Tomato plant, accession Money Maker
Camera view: vertical (180 deg); turntable rotation: 90 degrees
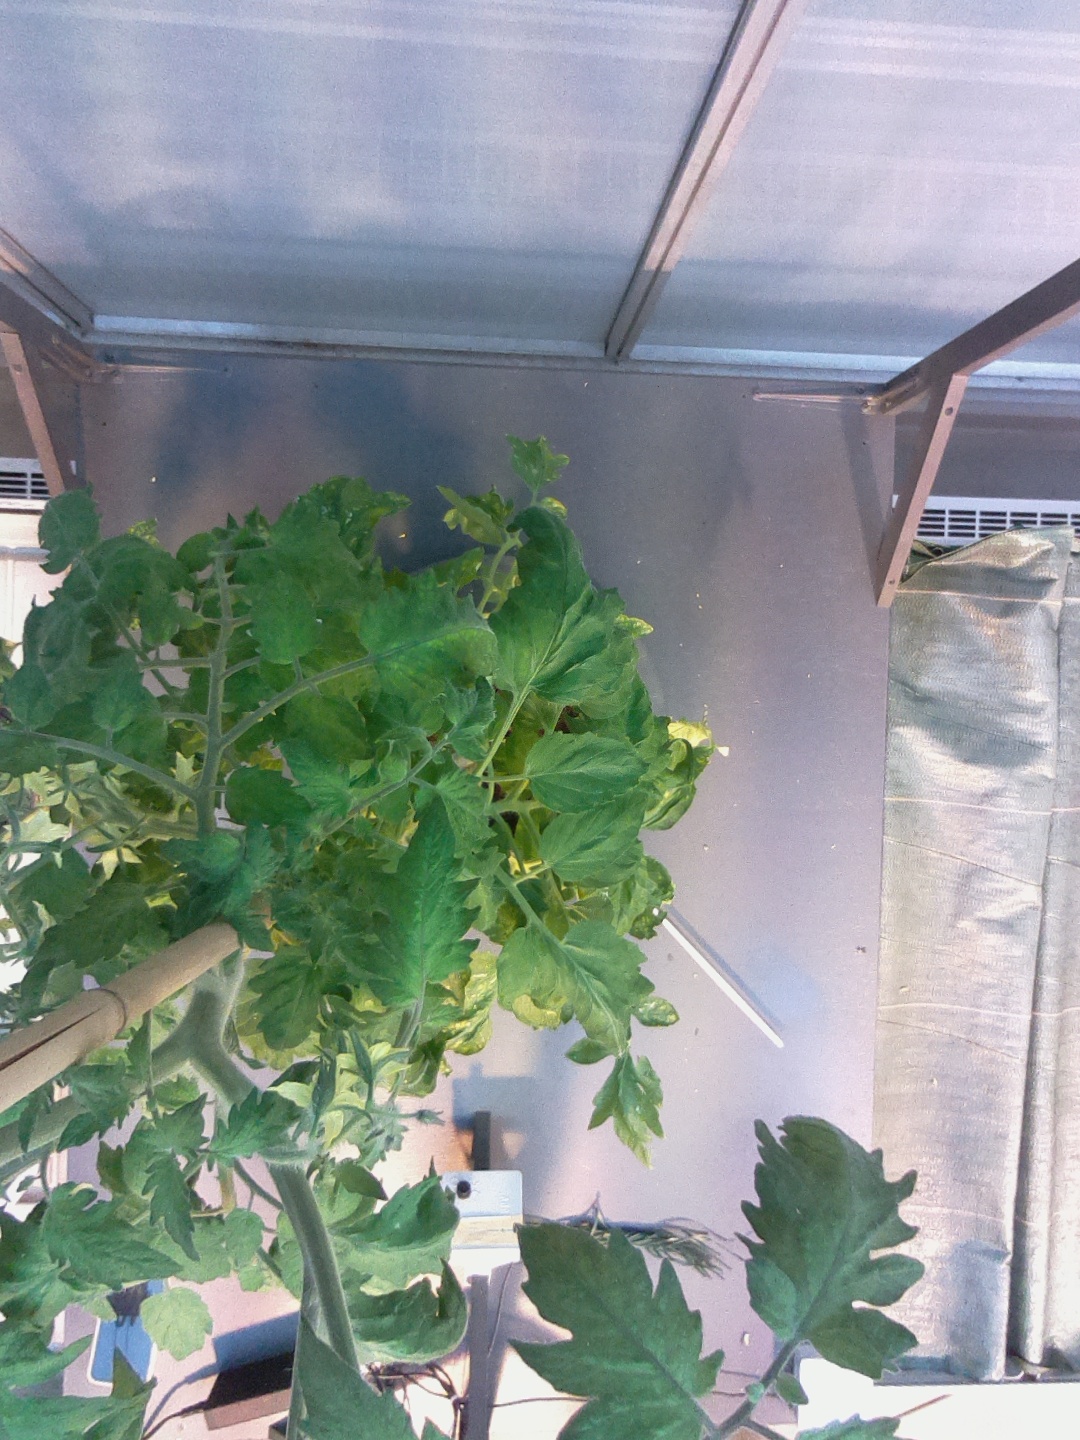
BBCH growth stage 67: Full flowering, 70%-80% of flowers open, more petals falling